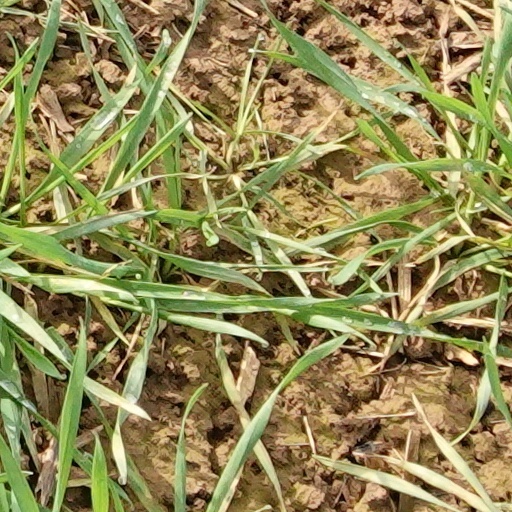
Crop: wheat